Interstate 64

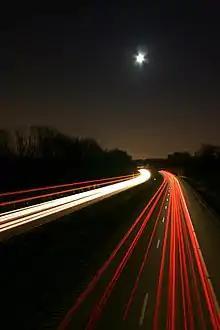
Streaking lights on I-64 as seen from the horse/bike bridge at Seneca Park in Louisville, Kentucky

I-64 enters Kentucky at Louisville, paralleling the Ohio River along the Riverfront Expressway. It intersects with several downtown interchanges before coming to the Kennedy Interchange, where it intersects I-65 and I-71 in a tangle of ramps often referred to as the "Spaghetti Junction". Moving eastward, I-64 passes through Shelbyville, Frankfort, Midway, Lexington, Winchester, Mount Sterling, Owingsville, and Morehead, before leaving the state near Ashland at Catlettsburg. It overlaps I-75 as it makes an arc around the northeast of Lexington's urban core, with the exit numbers for I-75 used for the concurrent portion. The two Interstates separate a few miles east of downtown Lexington.